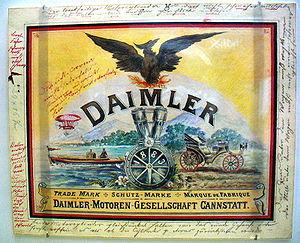
La Daimler Motorkutsche est un prototype de voiture hippomobile à moteur à explosion à gaz de 1886, des inventeurs allemands Gottlieb Daimler et Wilhelm Maybach. Considérée comme la seconde voiture à moteur à explosion de l'histoire de l'automobile après la Tricycle Benz 1 de 1885 à trois roues et à éther de pétrole de Carl Benz.
Daimler-Motoren-Gesellschaft est un constructeur automobile et de moteur allemand, fondé par Gottlieb Daimler en 1890, puis repris par son fils Paul Daimler, puis par Ferdinand Porsche... DMG fusionne avec l'industrie Benz & Cie de Karl Benz en 1926, pour devenir Daimler-Benz, puis Daimler-Mercedes-Benz.
Gottlieb Daimler est un ingénieur allemand en mécanique. Inventeur de génie des premiers moteurs à essence fonctionnels industrialisables de l'histoire de l'automobile et fondateur de la marque de moteur et d'automobile allemande Daimler-Motoren-Gesellschaft.